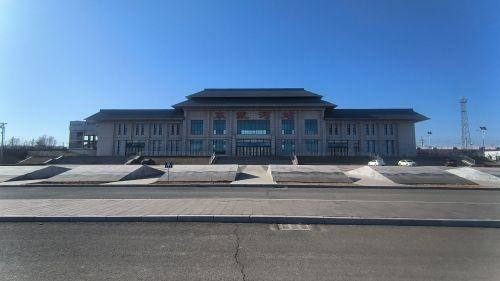
地标名称：东戴河站
所在城市：葫芦岛市·绥中县